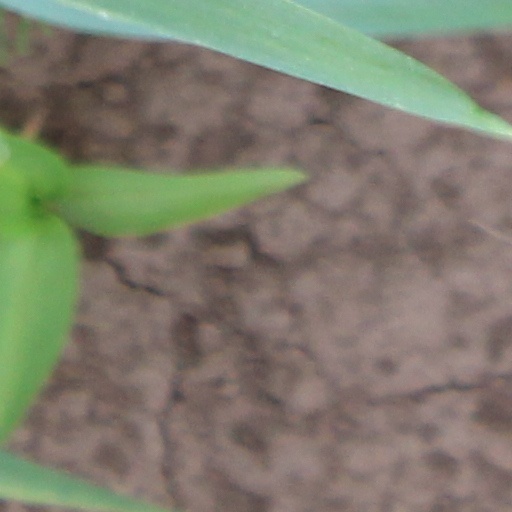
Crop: wheat